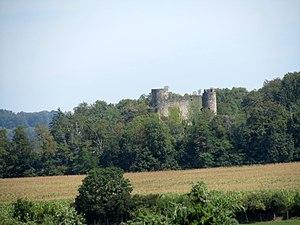
Château de la Rochette à Lully (Haute-Savoie)